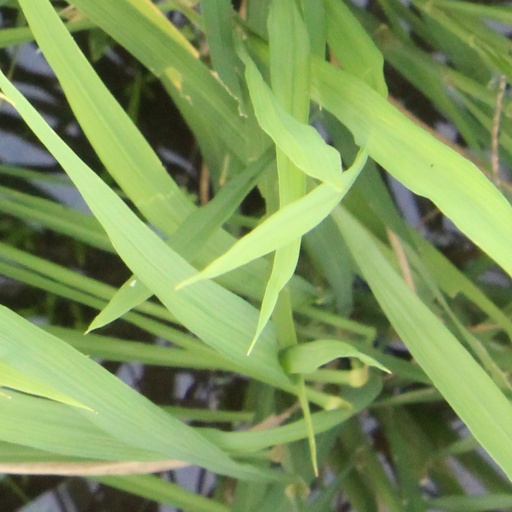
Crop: rice